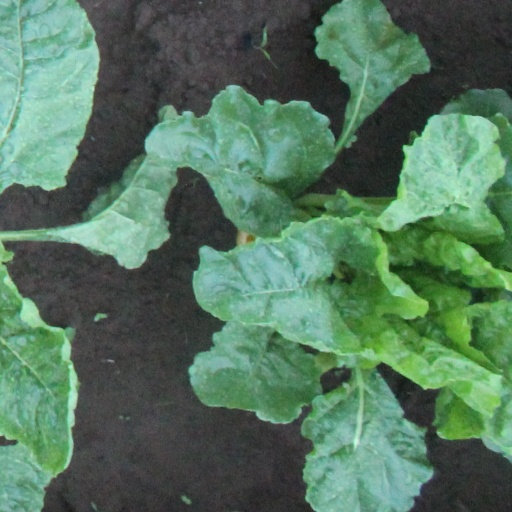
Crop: sugar beet